Xenophobia

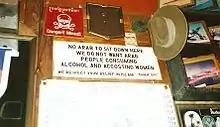
Anti-Arab sign in Pattaya Beach, Thailand

There are no laws within the Kingdom of Thailand which criminalize racial discrimination and the use of racist cliches. Unlike neighboring nations which were colonized, Thailand's history as an uncolonized state further shaped its existing laws.